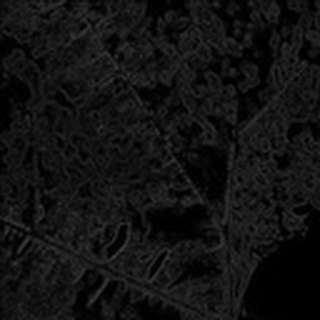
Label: cotton_powdery_mildew